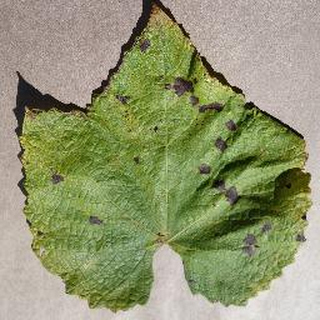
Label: grape_leaf_blight